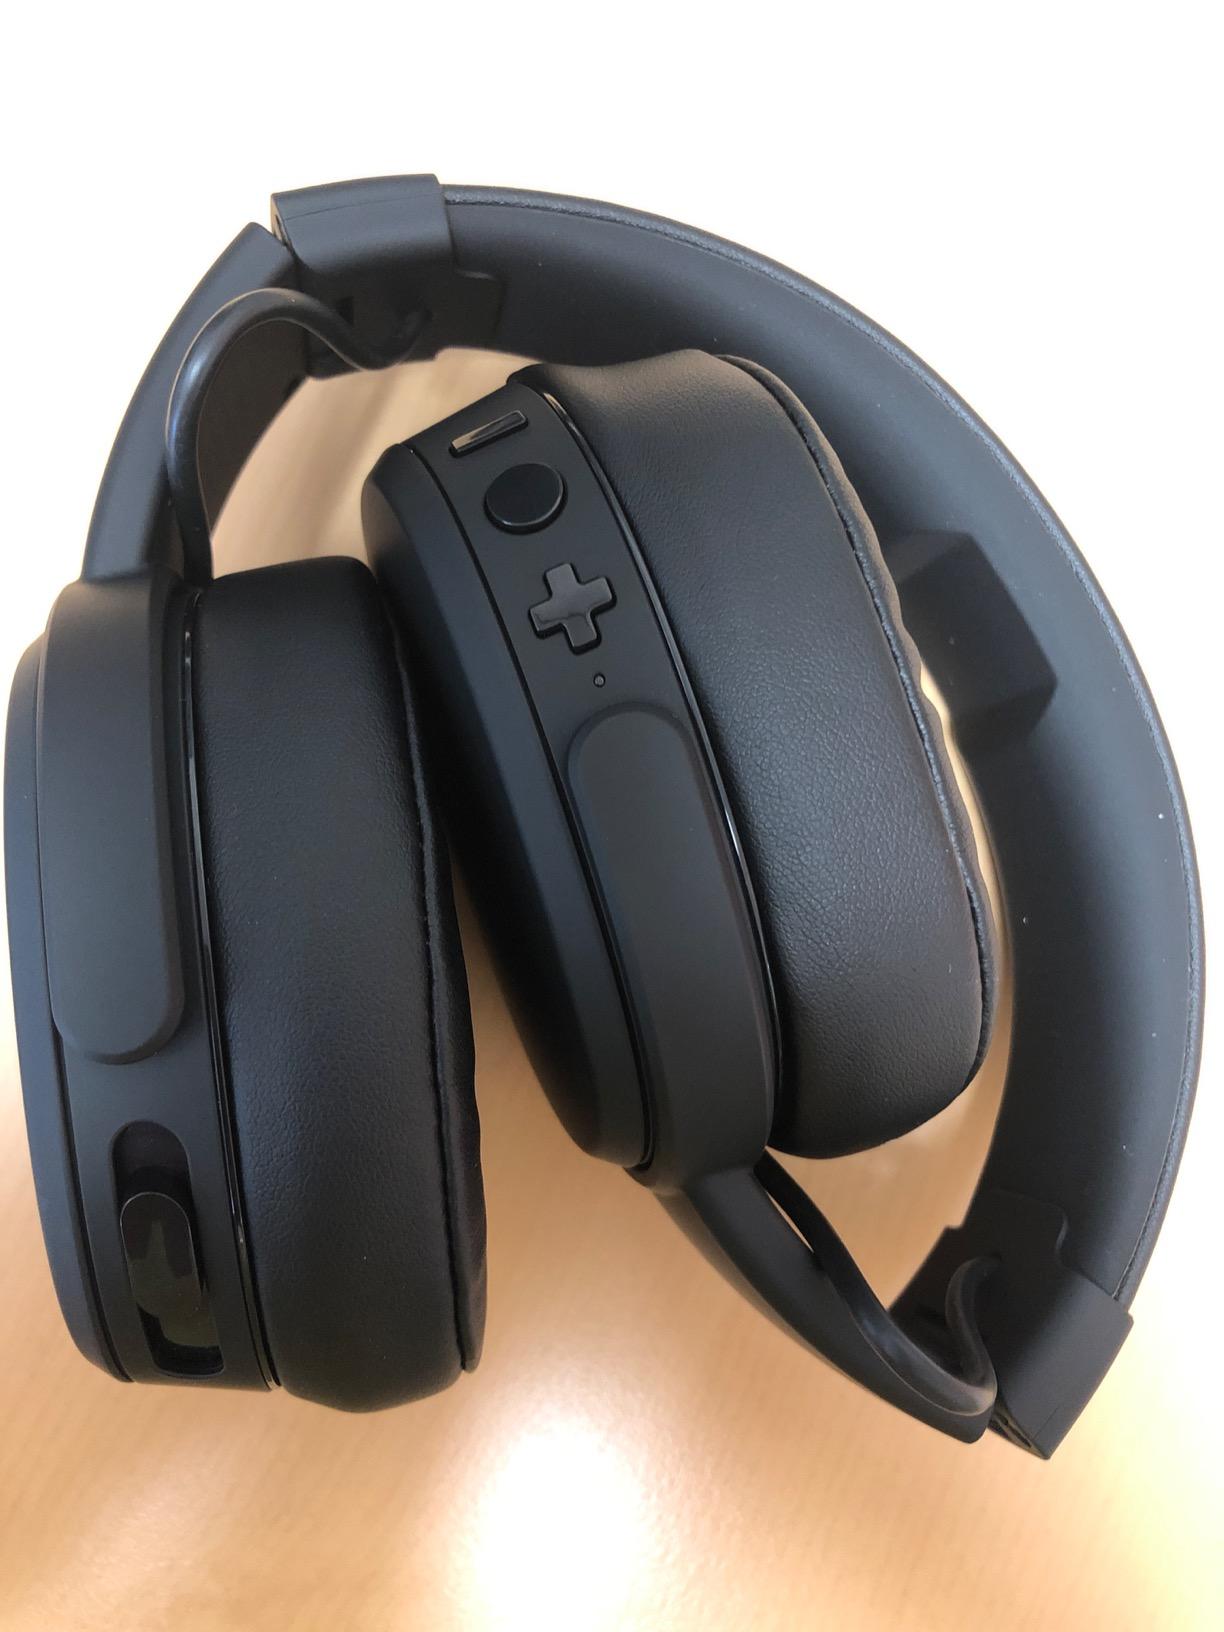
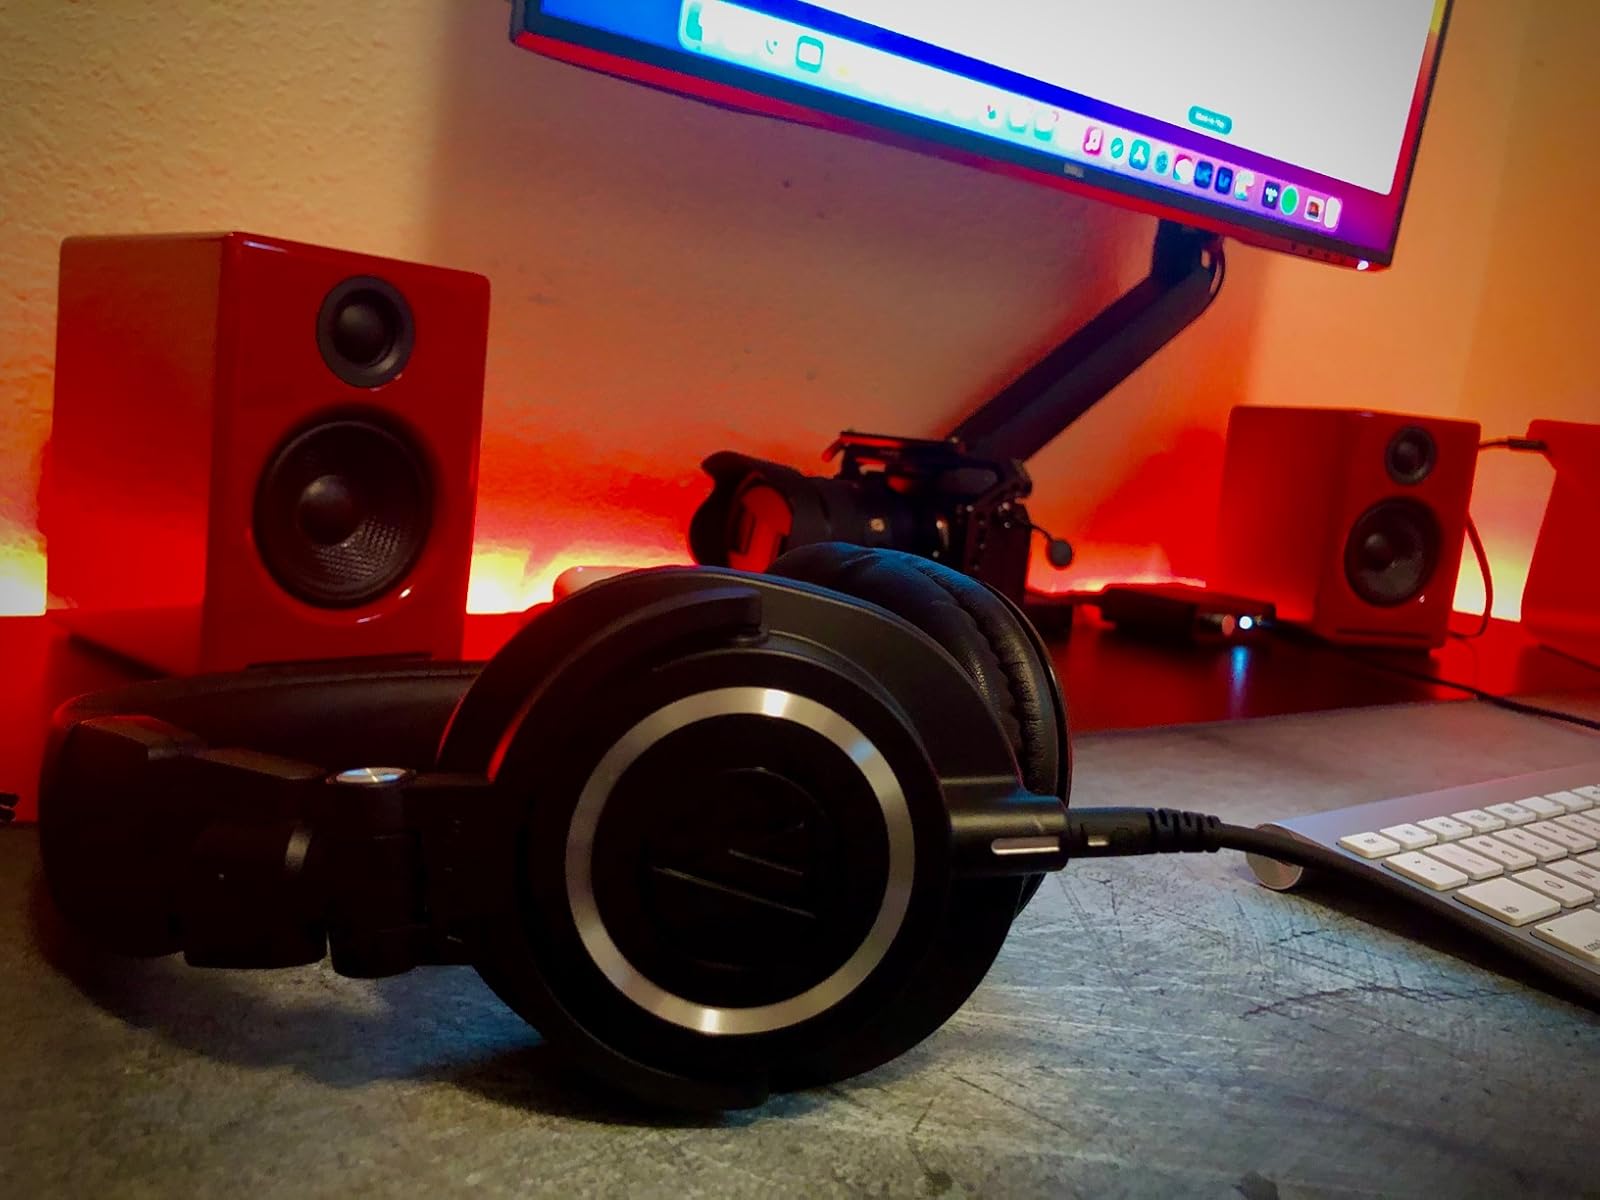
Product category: headphones
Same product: no